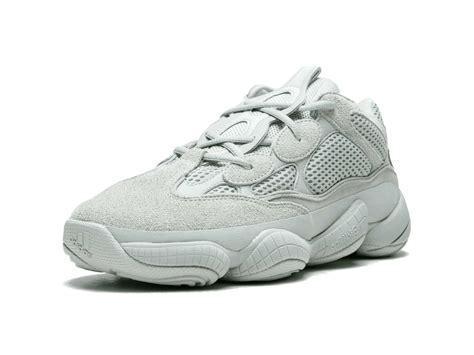
Brand: Adidas
Model: Yeezy